Germany–Mozambique relations

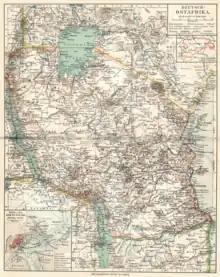
Map from 1905, showing the Kionga Triangle as part of German East Africa

Mozambique was a Portuguese colony after Vasco da Gama's arrival in 1498. The German Empire took possession of the adjacent territory to the north as German East Africa in 1885. After the Anglo-German Heligoland-Zanzibar Treaty in 1890, the German Empire also considered the Kionga Triangle in the extreme northeast of Portuguese East Africa (now Mozambique) as belonging to German East Africa, and occupied the area in 1894.